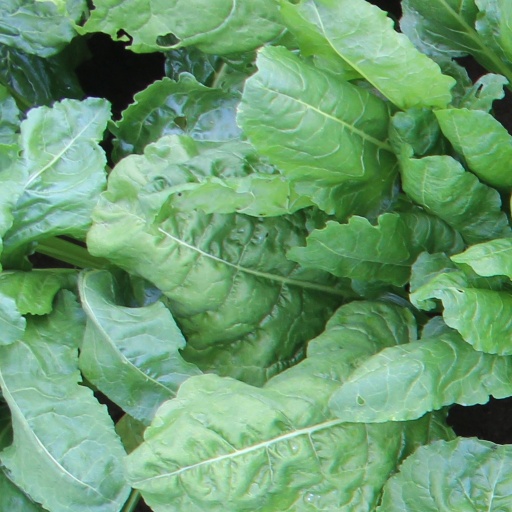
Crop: sugar beet